Govan

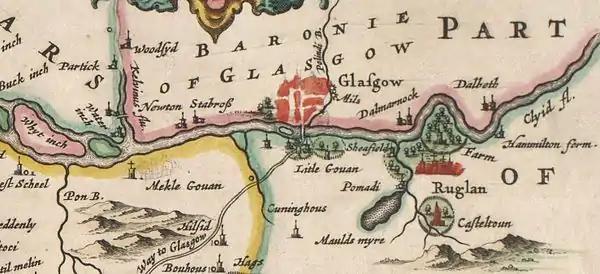
A part of Blaeu's 1654 map of Scotland. Modern Govan is at the site labeled "Mekle Gouan" ("Big Govan"). The small town of Glasgow is on the north bank of the Clyde, across from "Litle Gouan" ("Little Govan") In 1756 the Govan Weavers Society was formed to provide benevolent assistance to distressed members and their families and widows and the Society continues as a charity to this day holding several events in Govan annually.

There is an oddity whereby part of eighteenth-century parish of Govan (which was in Lanarkshire) is counted as being within Renfrewshire. There existed a hospital in the area, and as quasi-religious foundations were not taxed, it had never been assigned to a sheriffdom. Thus, when Renfrewshire was created out of a sheriffdom of Lanarkshire in the early fifteenth century, the lands associated with the hospital (Polmadie) were not technically in the newly created shire, as they were not part of the sheriffdom. They were, however, very much a part of the physical landscape that became Renfrewshire. A similar uncertainty existed regarding the nearby lands of Pollokshields and Westends. People lived with the inconsistency in the records. When the railway was to be built in the late nineteenth century, however, the confusion over proper descriptions in the land titles made necessary legal transactions difficult and had to be reconciled. The county added to the description of these lands, the phrase: "but now by annexation in the County of Renfrew."